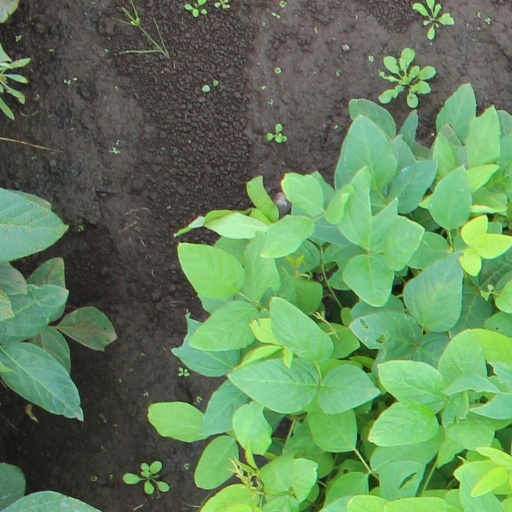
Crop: soybean